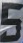
Number: 5